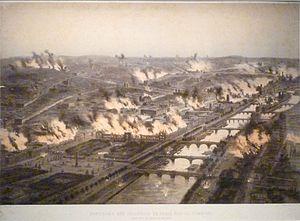
Exposition La Commune de Paris à l'Hôtel de Ville de Paris (18 mars - 28 mai 2011) - Panorama des incendies dans Paris du 23 au 25 mai - Lithographie d'Emile Deroy - Musée Carnavalet.
3 janvier : succès de l'armée du Nord à Bapaume. Le général Faidherbe n'exploite pas sa victoire.